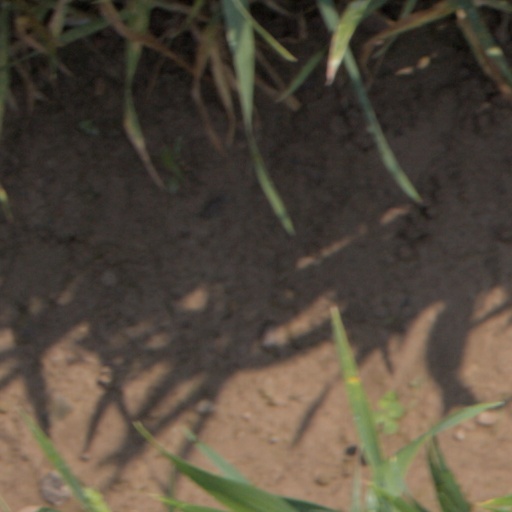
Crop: wheat